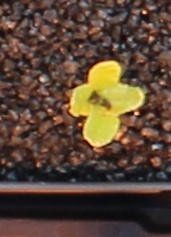
Label: Sugar beet